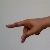
The image shows a hand gesture representing the letter 'P' in Indian Sign Language.